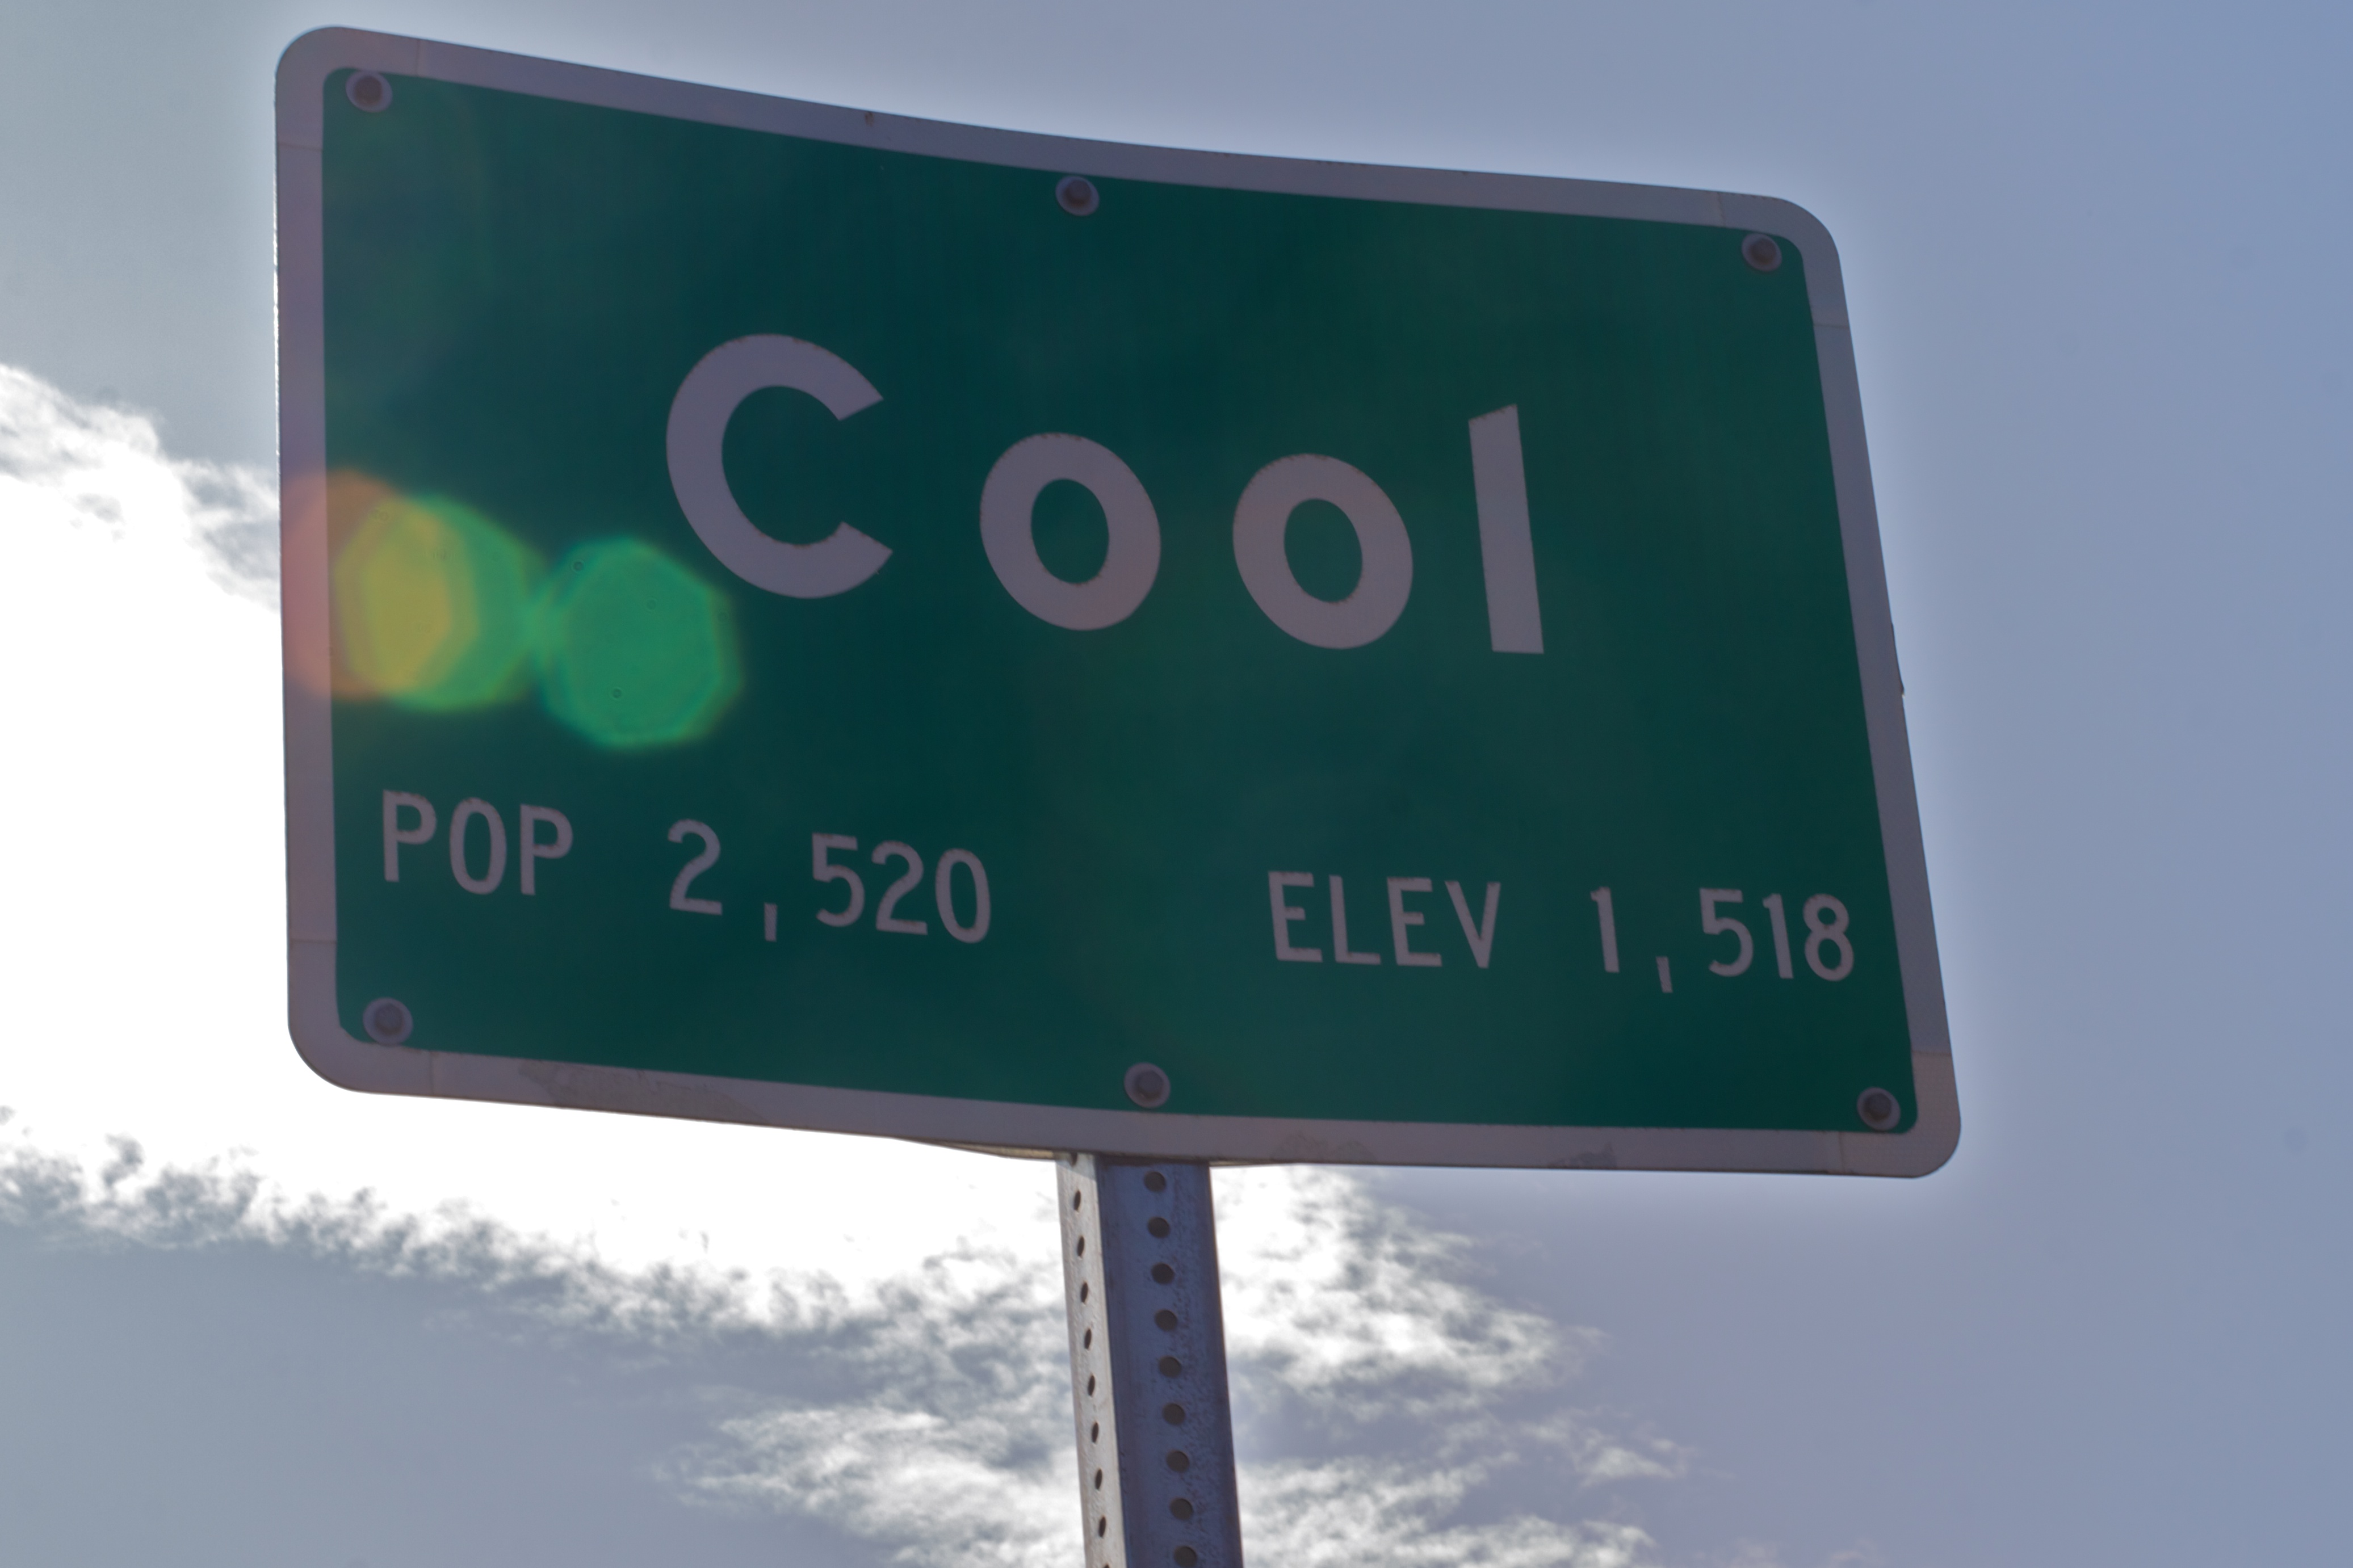
number, sign, street sign, signage, lane, cool, traffic sign, vehicle registration plate